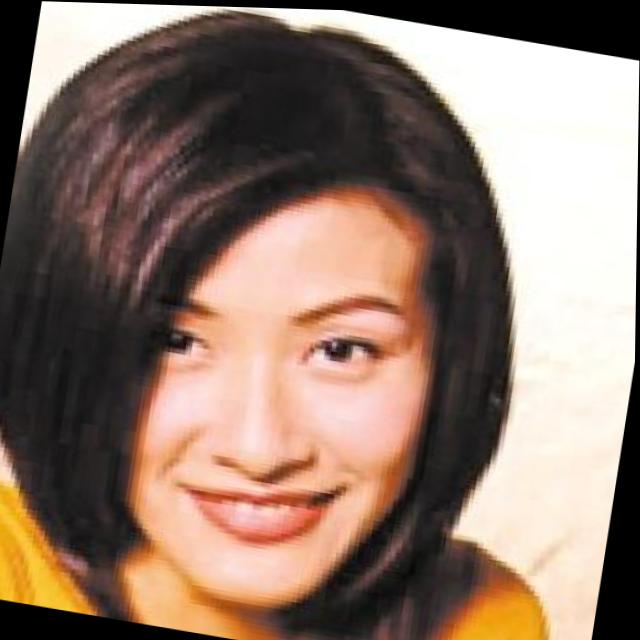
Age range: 21-44